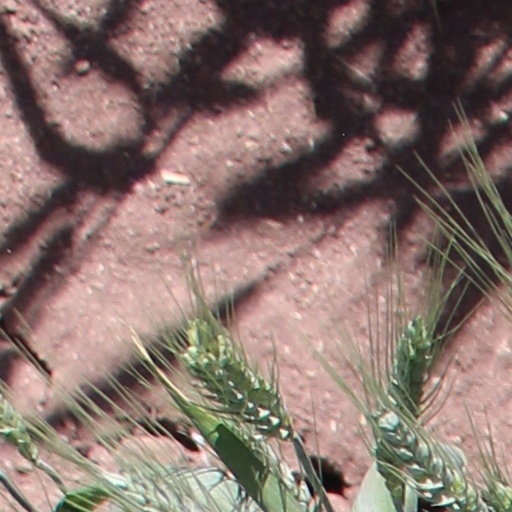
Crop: wheat